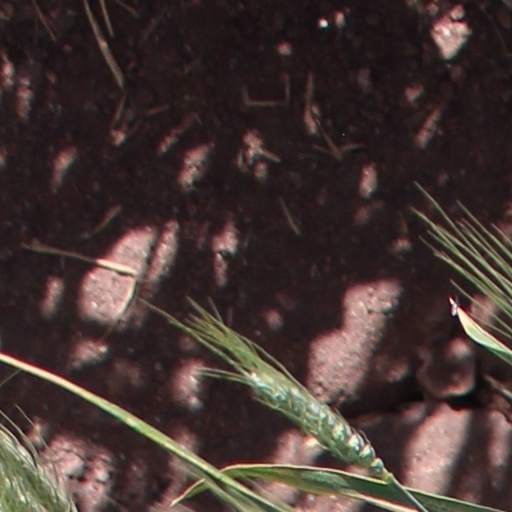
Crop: wheat